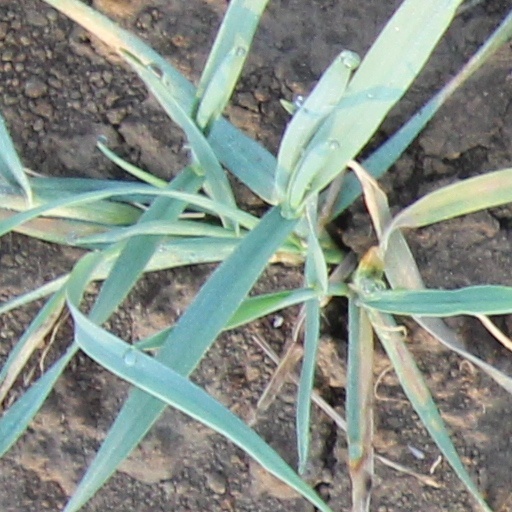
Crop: wheat